Henry Byng, 4th Earl of Strafford

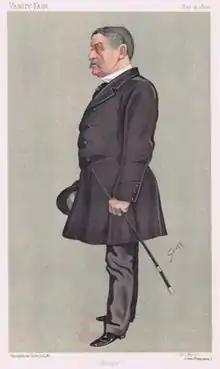
"Byngo" Byng as caricatured in Vanity Fair, May 1892

Henry William John Byng, 4th Earl of Strafford (21 August 1831 – 16 May 1899) was a British peer and courtier.